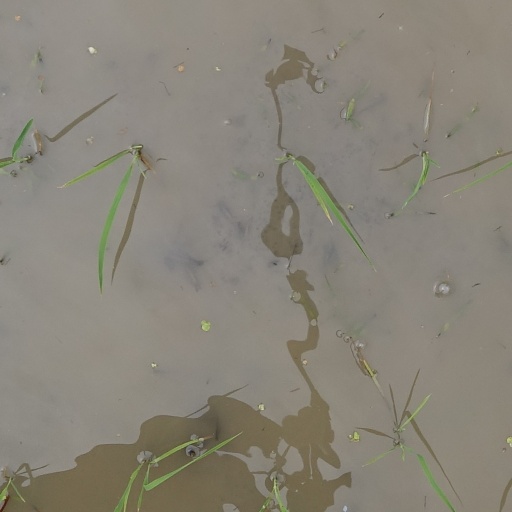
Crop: rice